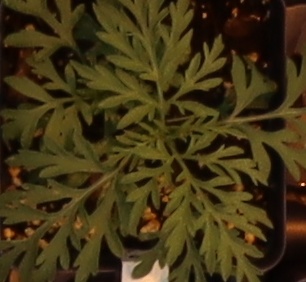
Label: Ragweed